Butterfly Valley Botanical Area

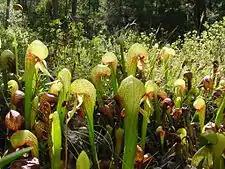
Butterfly Valley Botanical Area, with carnivorous plant habitat.

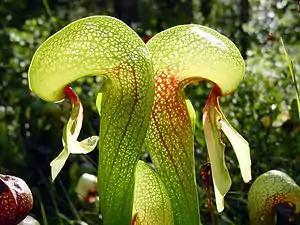
The carnivorous California Pitcher Plant - ("Darlingtonia californica") in closeup.

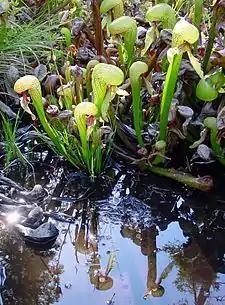
A bog habitat in the Butterfly Valley Botanical Area.

Butterfly Valley Botanical Area, in the northern Sierra Nevada, was designated a protected botanical area in 1976 due to its abundant, diverse plant life. It is located just north of Quincy, in Plumas County of northeastern California, United States. The unique plant community habitats of the nature reserve, thriving at elevations of , are protected and managed by the Mt. Hough Ranger District of the Plumas National Forest.